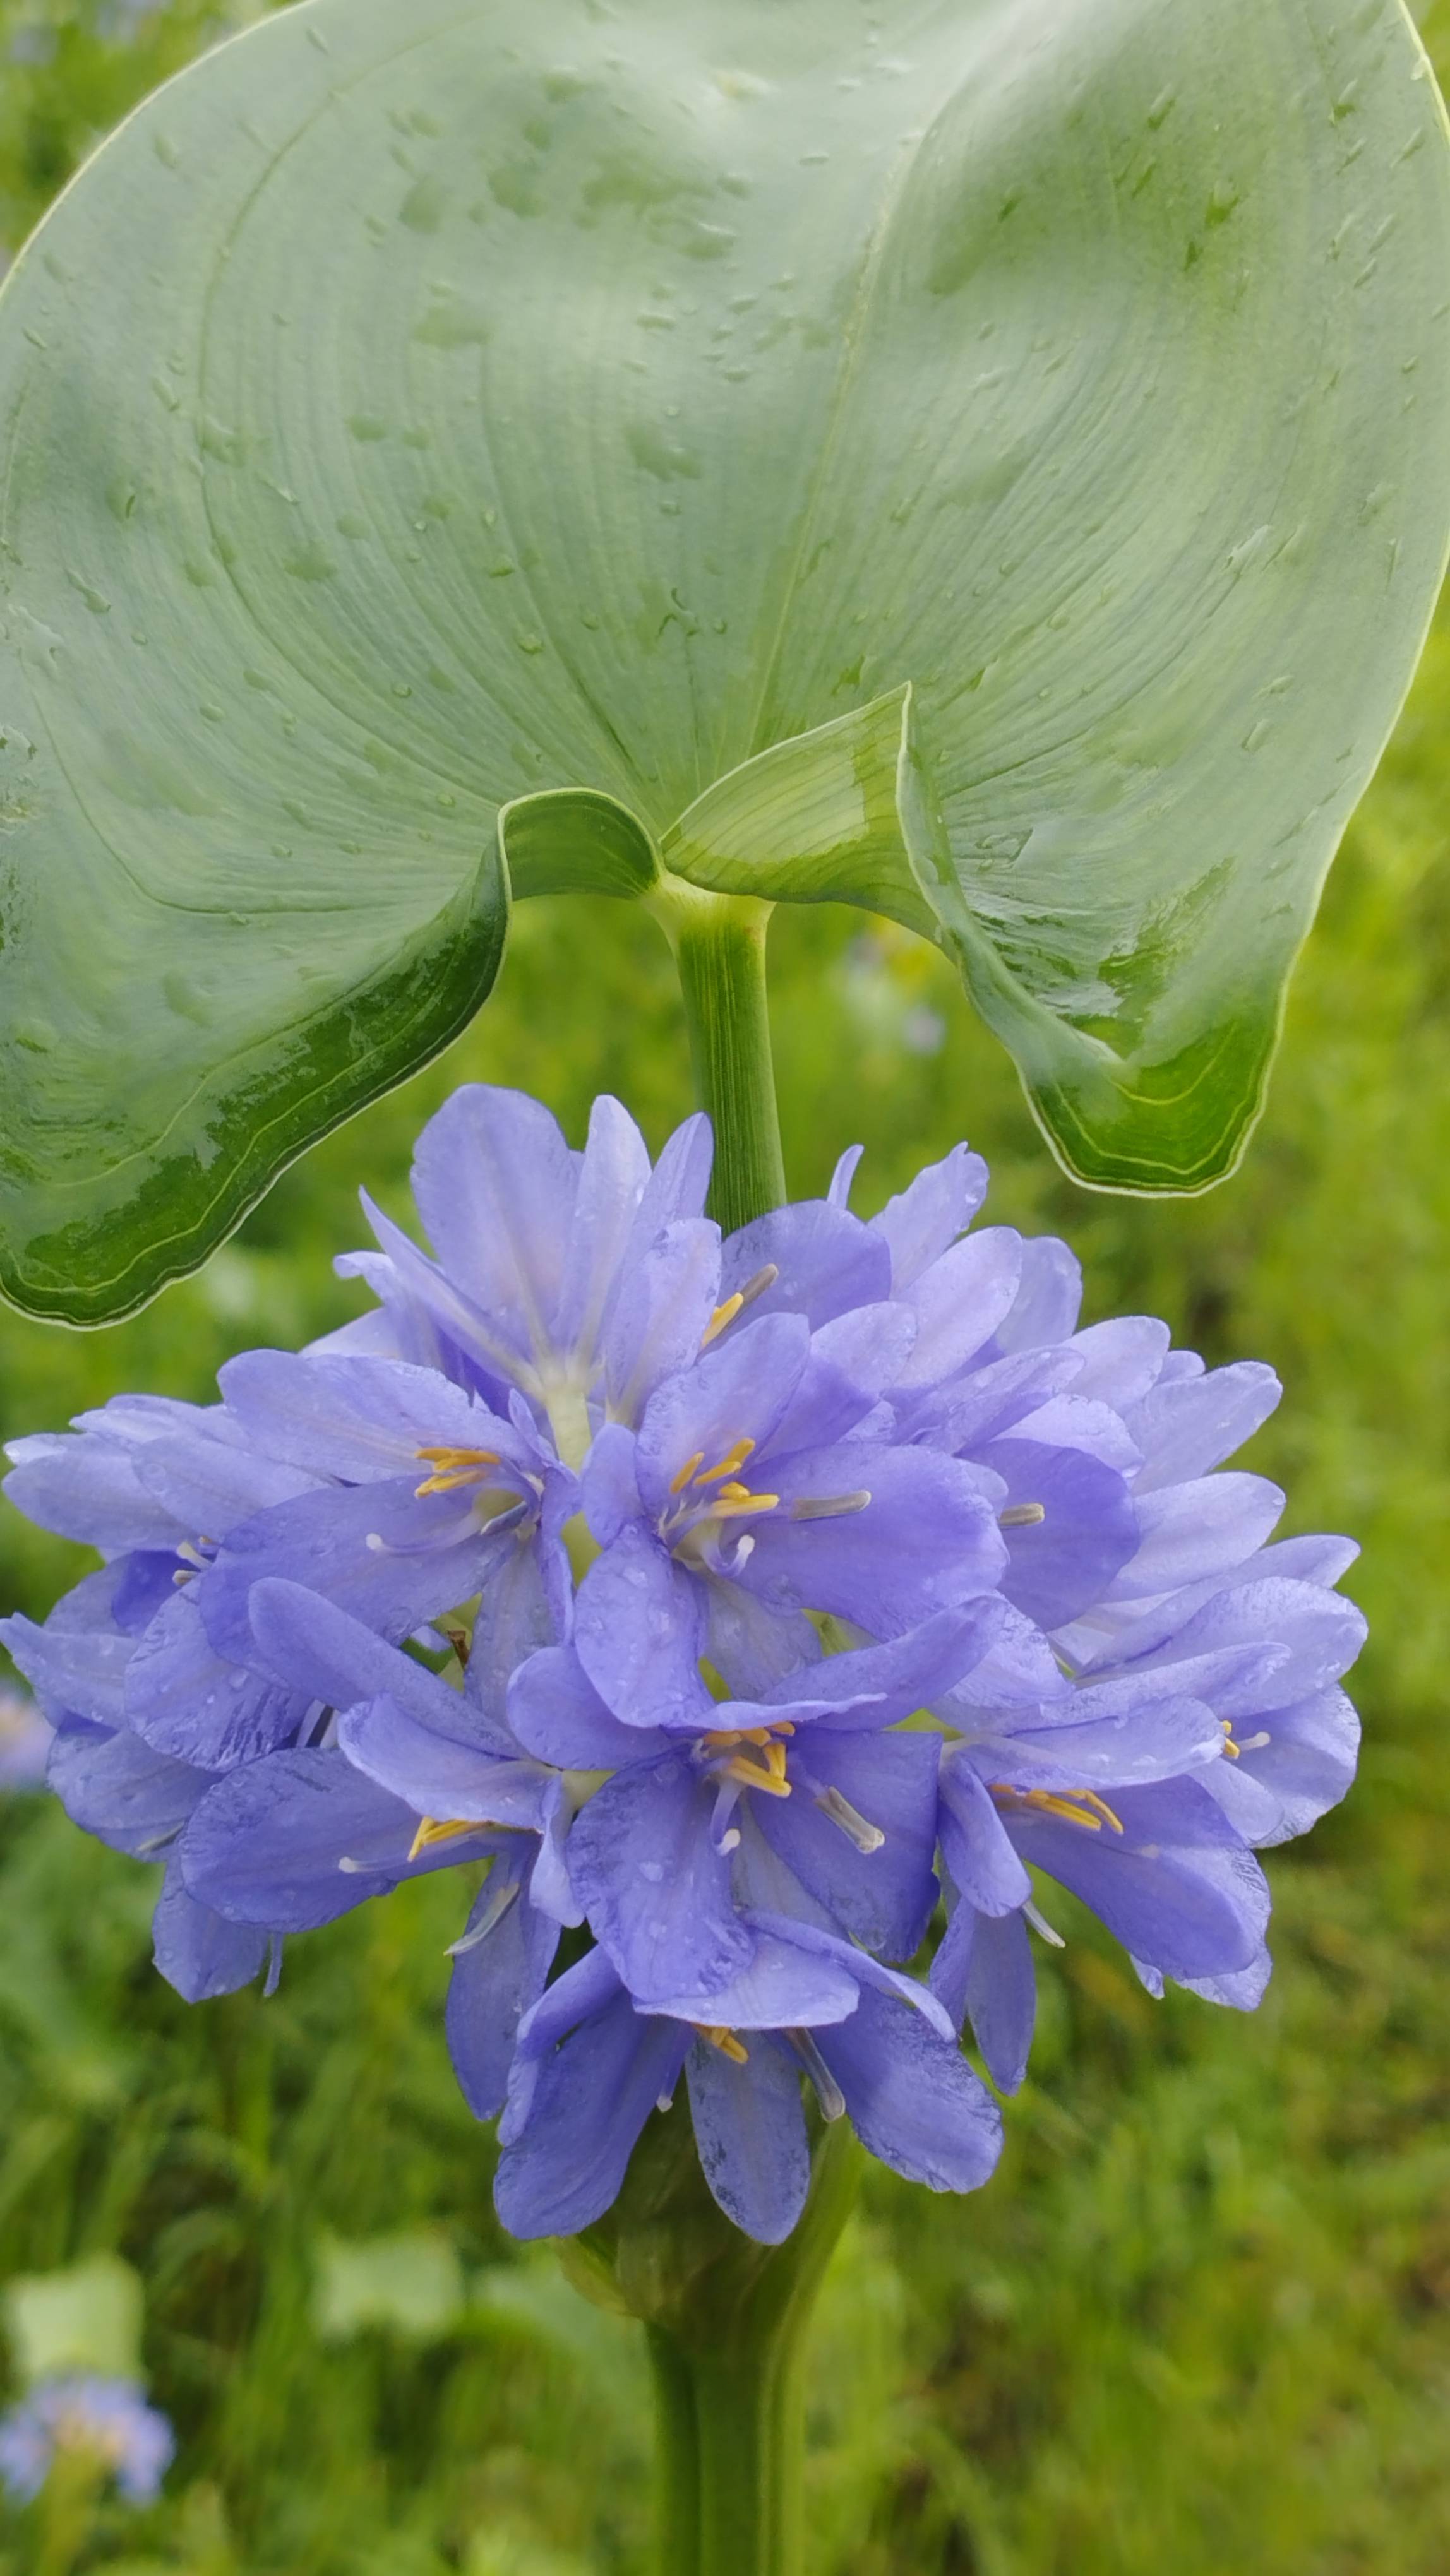
Species: Heartleaf False Pickerelweed (Monochoria korsakowii)